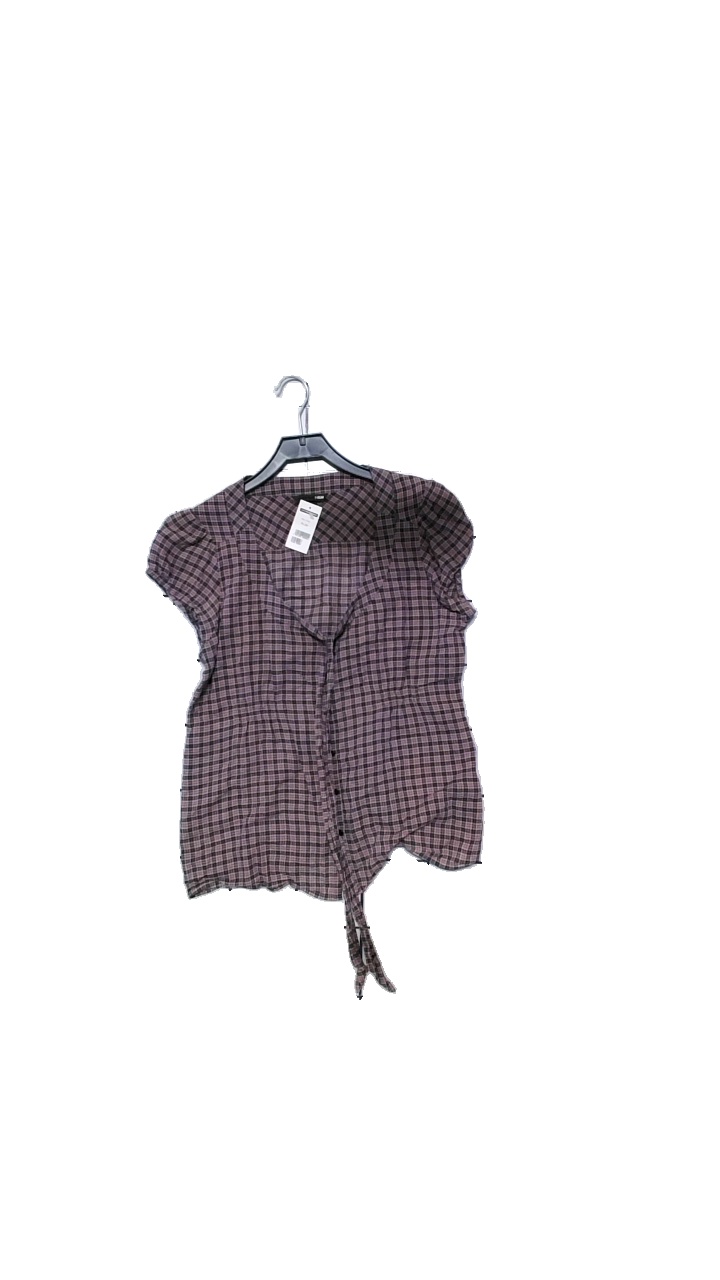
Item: Blouse (Ladies)
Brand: H&m
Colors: Purple, Grey, Black, Multicolor
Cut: Regular, V-collar
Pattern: Geometric print
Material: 100% cotton
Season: All
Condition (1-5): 4
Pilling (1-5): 4
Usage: Reuse
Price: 50-100